Lotar Siewerdt

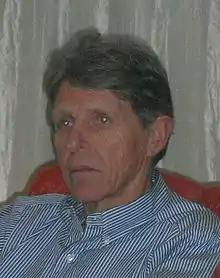
Lotar Siewerdt in August 2009

Lotar Siewerdt (born 1939) is a prominent Brazilian scientist in the animal sciences. He was born in the town of Pouso Redondo, state of Santa Catarina, in Brazil, the first of four children of Erwin Siewerdt and Erica Siewerdt ("née" Knoblauch). At age 16 he went to the famous Internato Santo Antônio in Blumenau, Santa Catarina, where he received his high school diploma with habilitation in accounting. Even as a schoolboy, he helped his parents with the small family starch business, during the school vacation months. Working in the summer months helped build his character and imbued in him a strong sense of responsibility.